Ary Scheffer

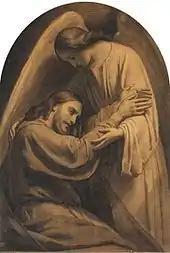
"Jesus and Angel", between 1848 and 1858

Scheffer was also an accomplished portrait painter, finishing 500 portraits in total. His subjects included composers Frédéric Chopin and Franz Liszt, the Marquis de la Fayette, Pierre-Jean de Béranger, Alphonse de Lamartine, Charles Dickens, Duchess de Broglie, Talleyrand and Queen Marie Amélie.